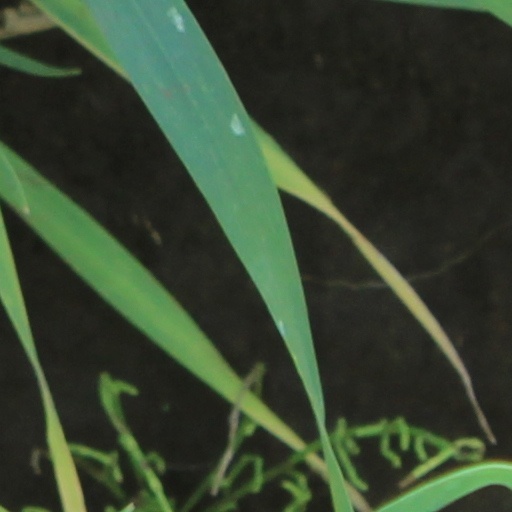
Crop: wheat